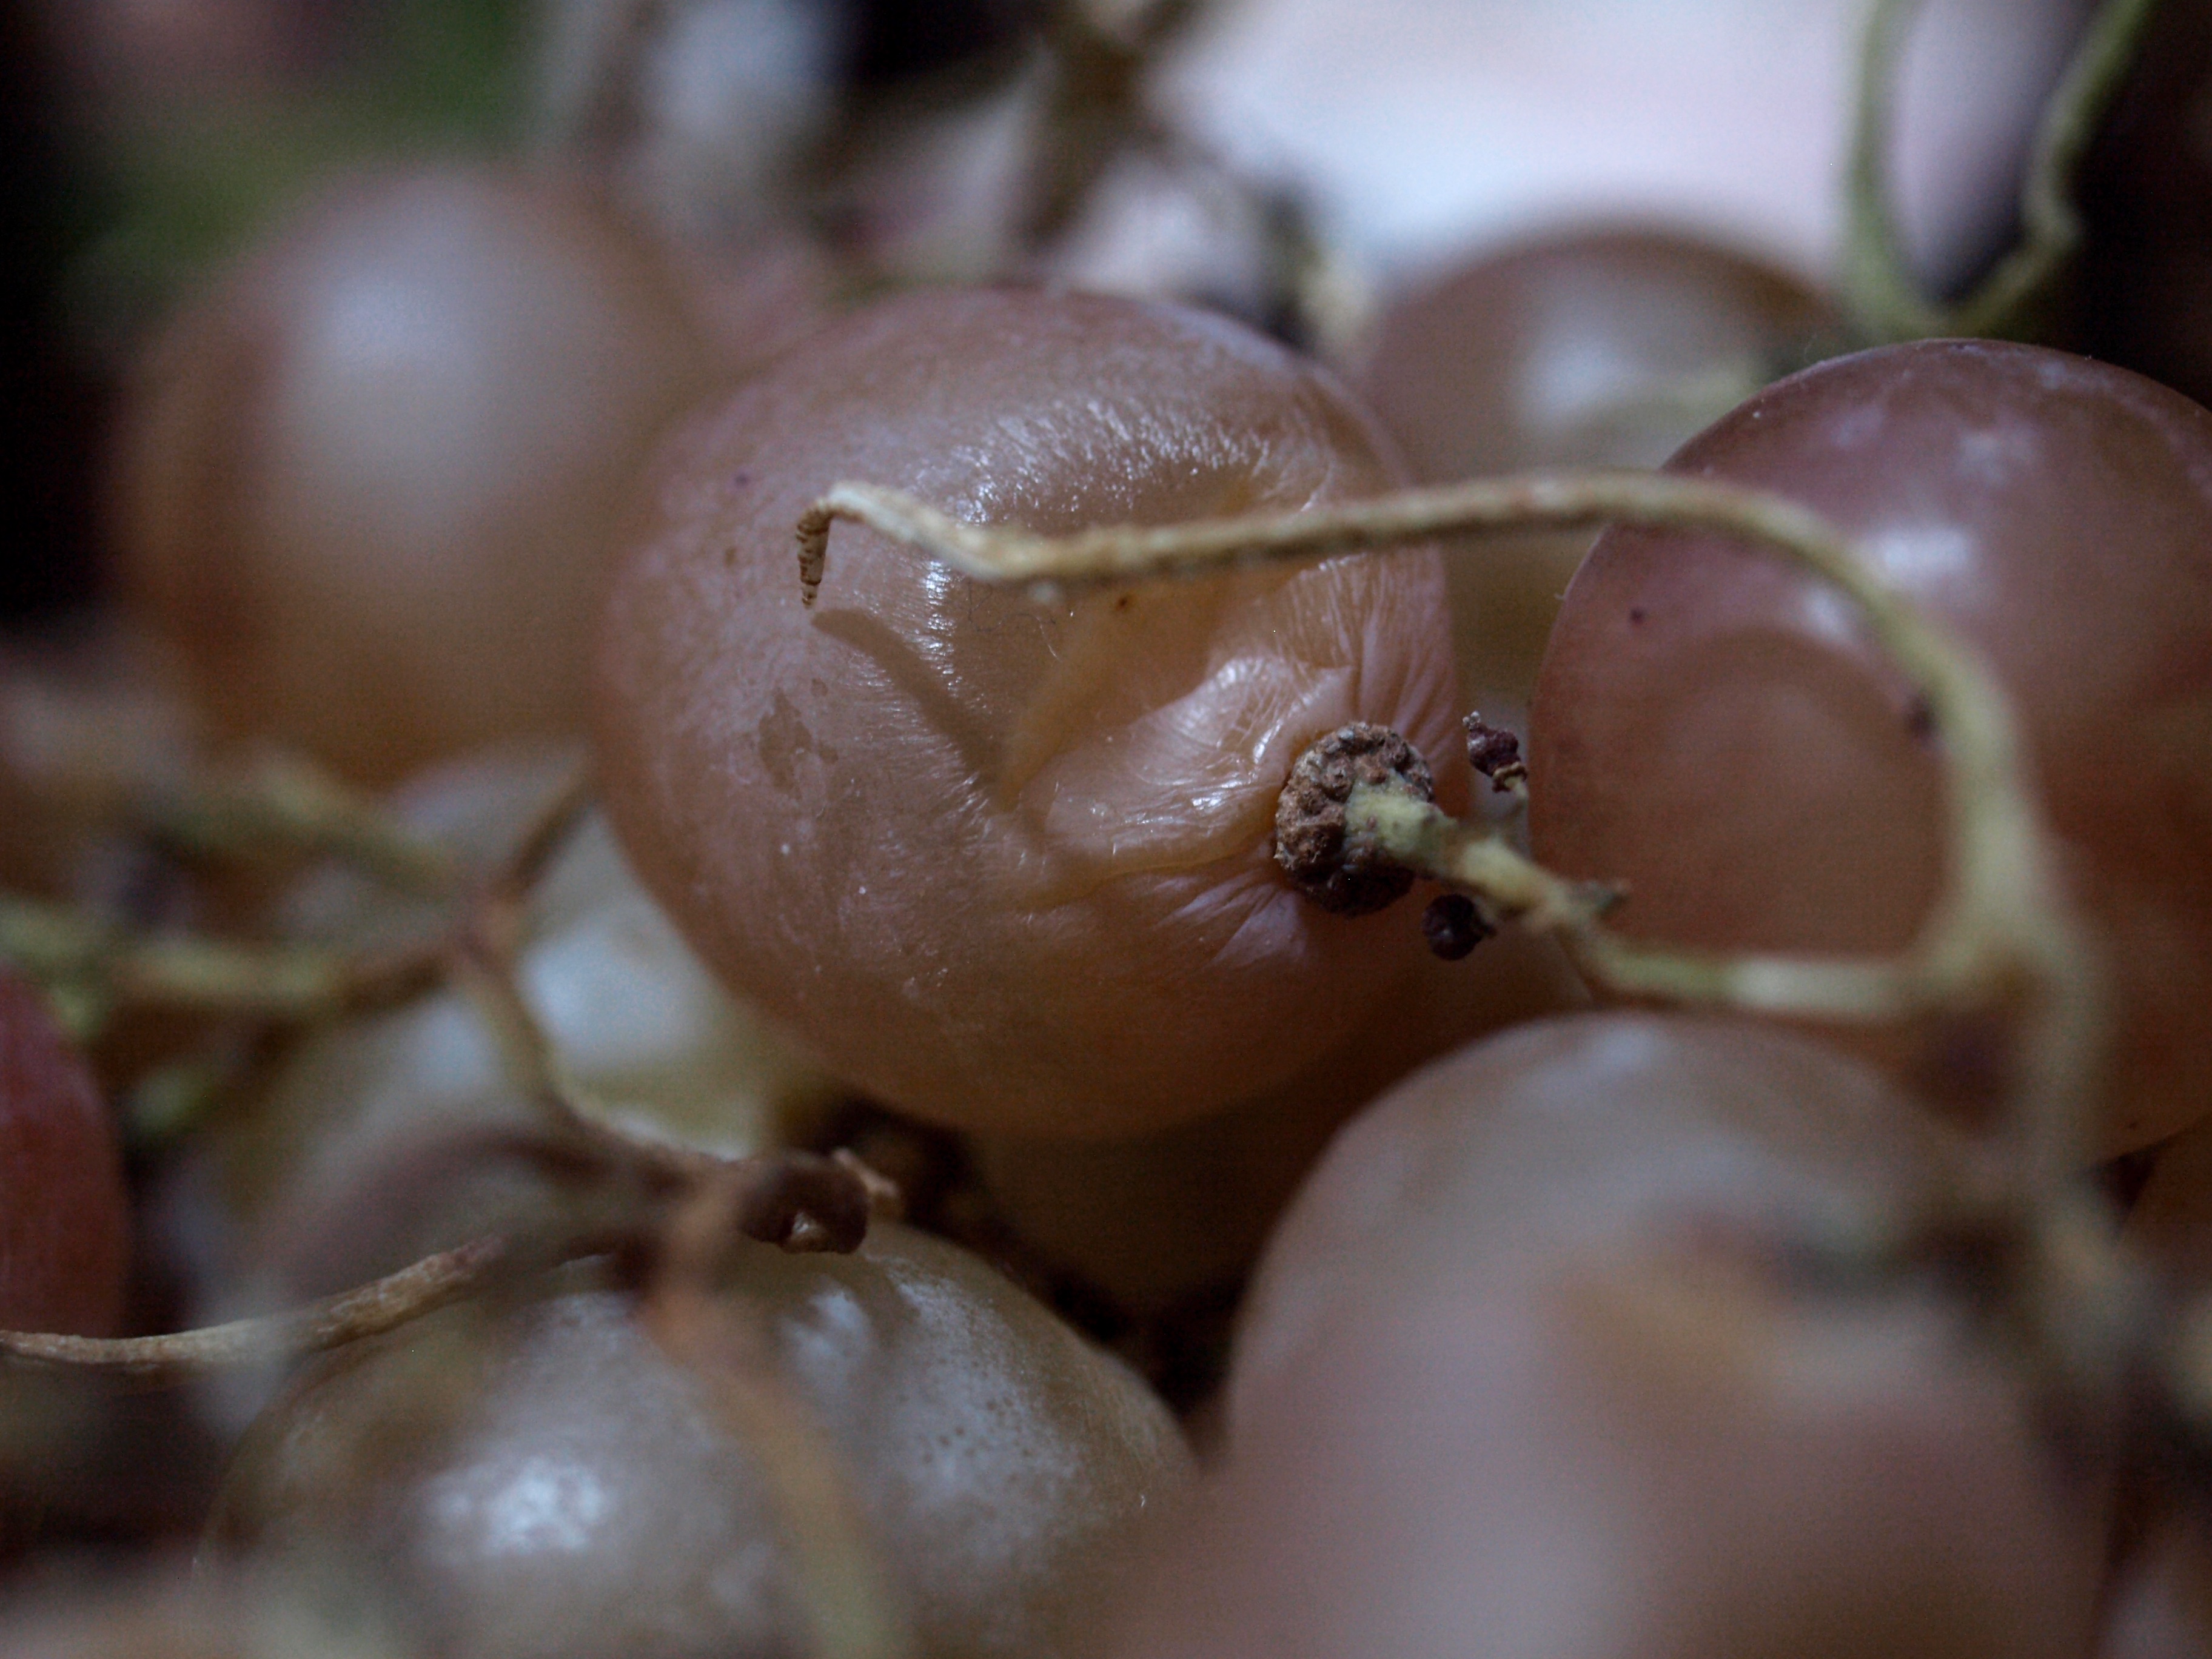
plant, photography, flower, produce, insect, flora, fauna, invertebrate, close up, ant, pest, macro photography, membrane winged insect